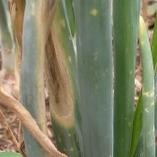
Crop: Onion
Condition: alternaria-d